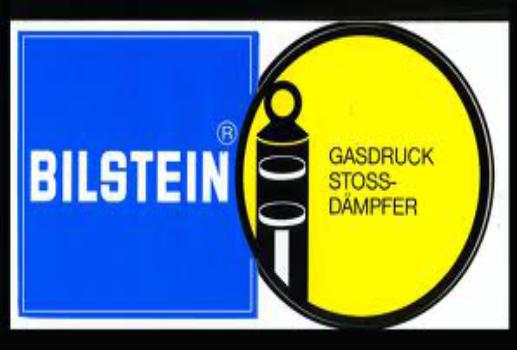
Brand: Bilisten
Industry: Transportation